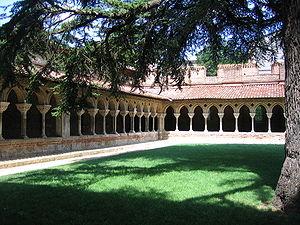
L'abbaye Saint-Pierre de Moissac se caractérise par l'un des plus beaux ensembles architecturaux français avec ses extraordinaires sculptures romanes.